2022 St Helier explosion

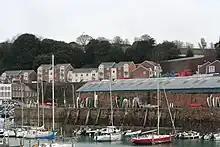
The explosion destroyed a block in a public housing development overlooking St Helier Harbour

At 3:53 a.m. GMT on 10 December 2022, a suspected gas explosion occurred at 27-32 Haut du Mont, a three-storey block of flats on Pier Road in St Helier, Jersey. The explosion, which was caught on CCTV camera caused the building to pancake-collapse, completely destroying it. It was loud enough to be heard across the island, waking up local residents across St Helier who described it as feeling like an earthquake. The explosion caused a fire which sent a plume of smoke billowing across the town's harbour. The fire caused by the explosion was quickly extinguished by the Jersey Fire and Rescue Service, and specialist resources were deployed to stabilise the scene and attempt to reach any possible survivors in the rubble.